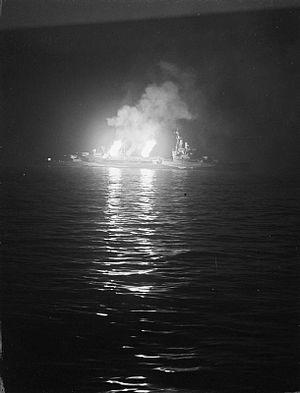
Les opérations navales pendant la bataille de Normandie comprennent les opérations de combat à la mer entre les unités navales allemandes et alliées pendant la période du début de juin jusqu'à la mi-août de 1944 dans la zone de la Manche.
Le HMS Belfast est un croiseur léger de classe Town de la Royal Navy. C'est l'un des seuls navires de la Seconde Guerre mondiale conservé par les Britanniques, il est aujourd'hui dans le port de Londres. Amarré sur la Tamise près de la station de métro London Bridge, le HMS Belfast se trouve tout près d’une autre attraction portant sur l'histoire militaire, le musée Britain At War Experience.